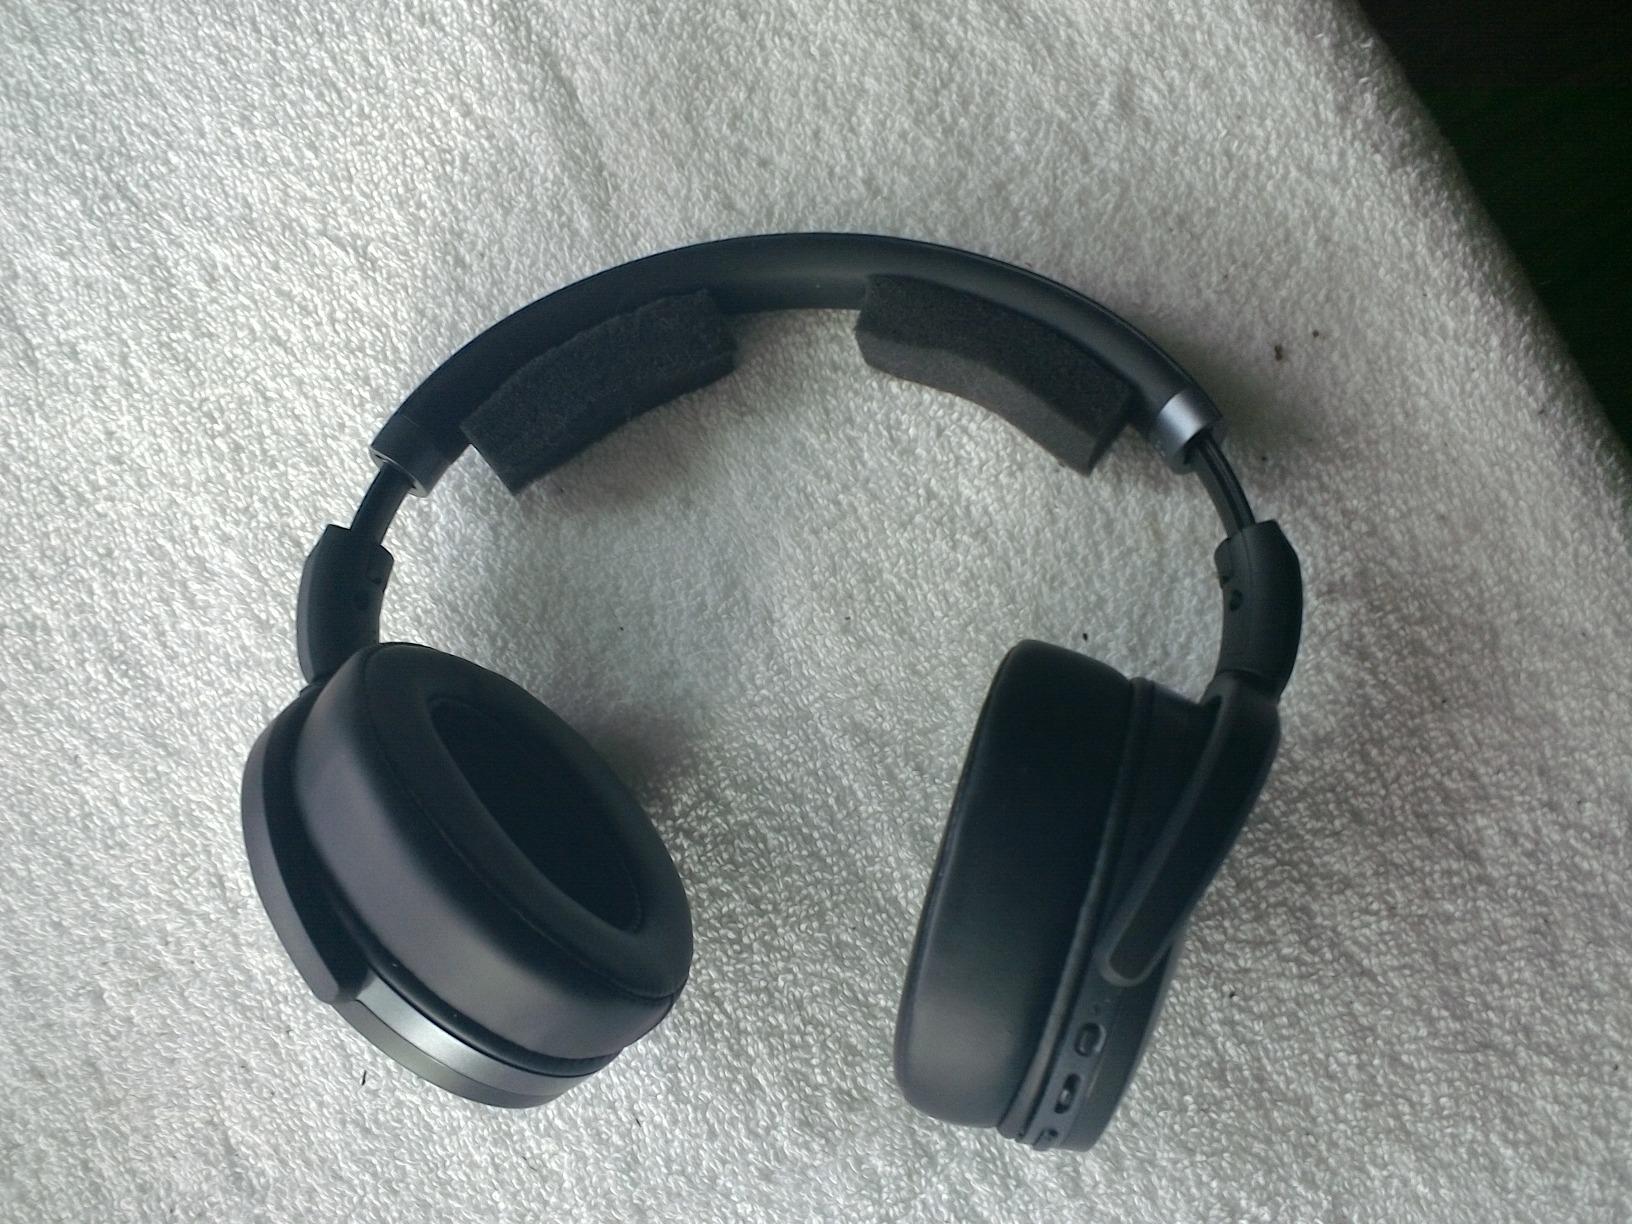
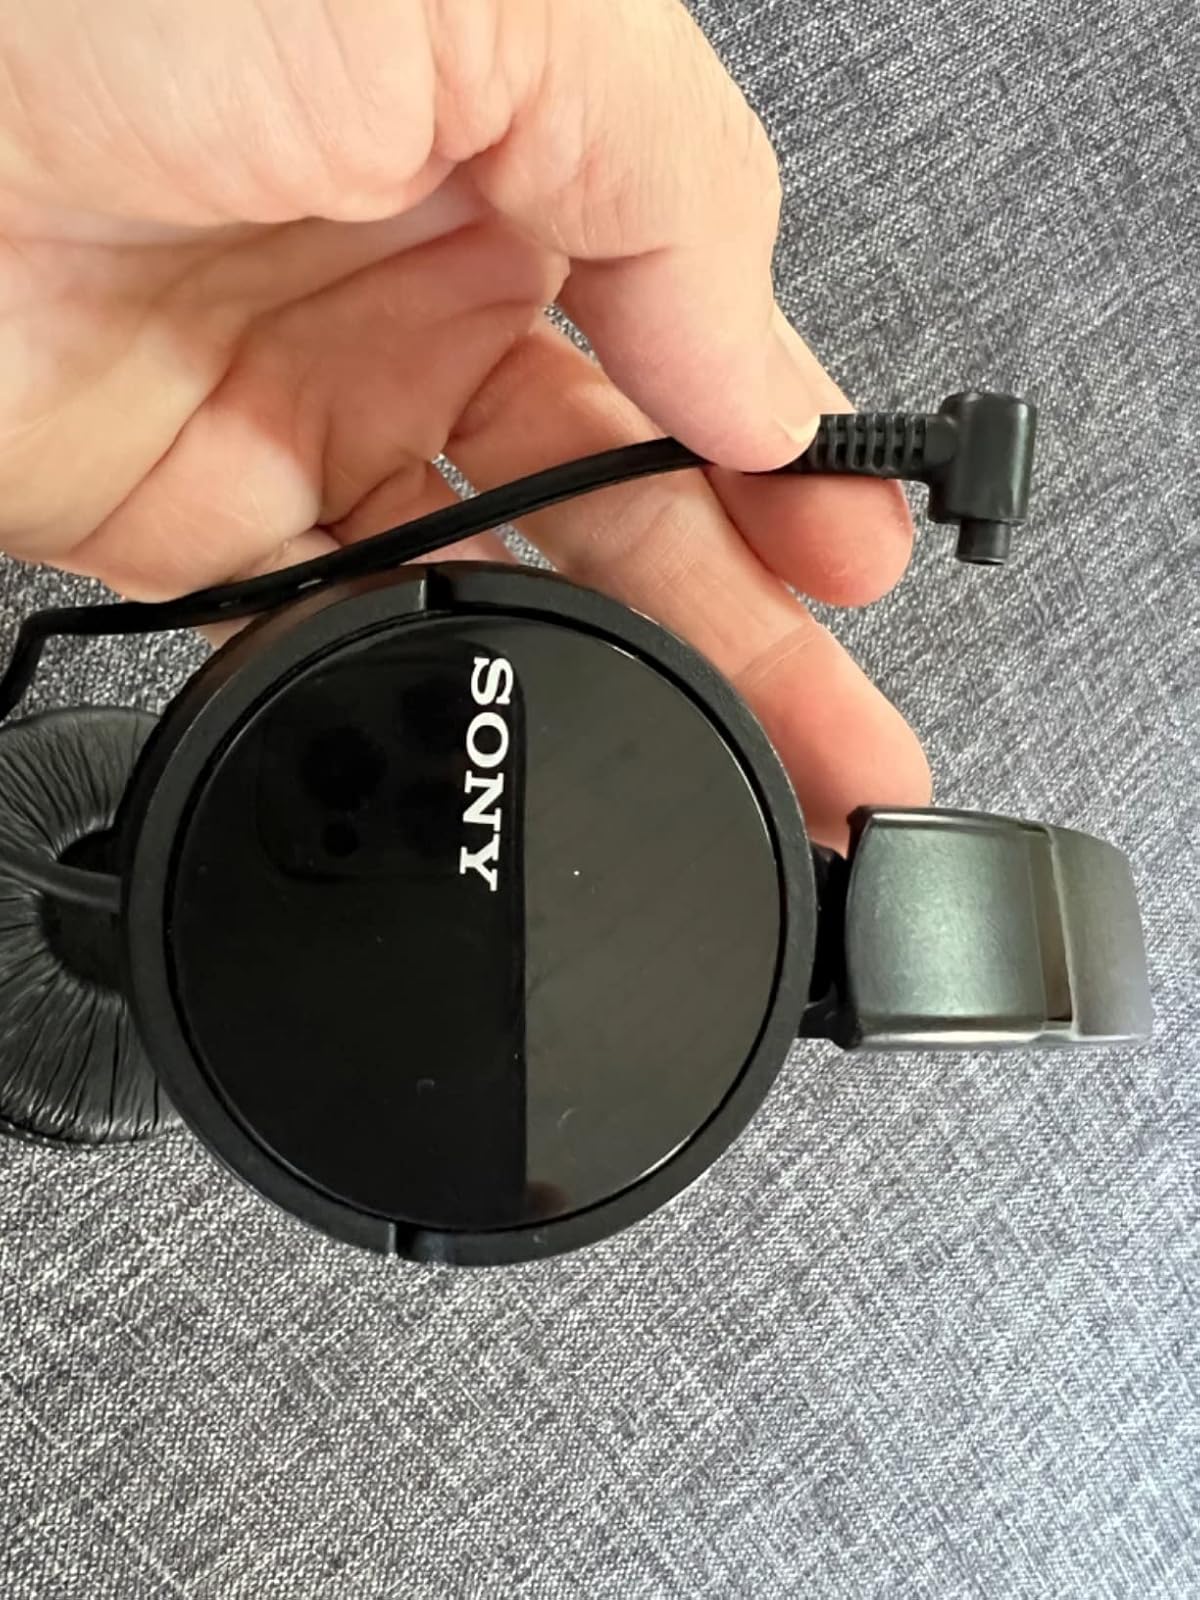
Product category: headphones
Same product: no